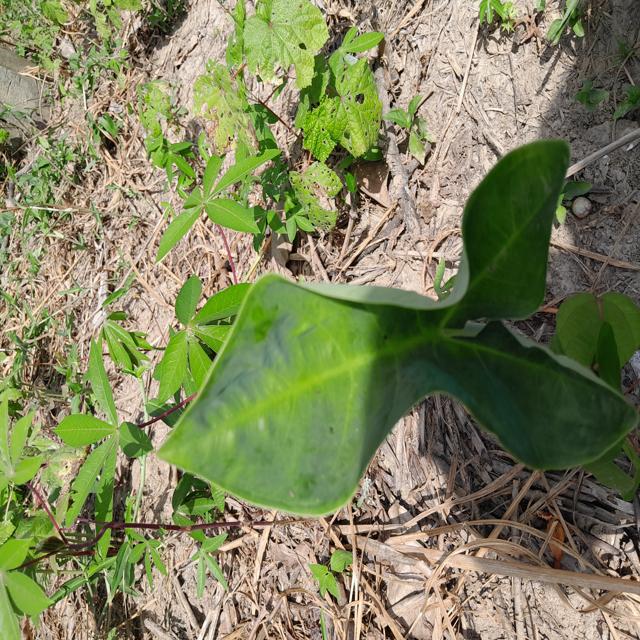
Label: Healthy